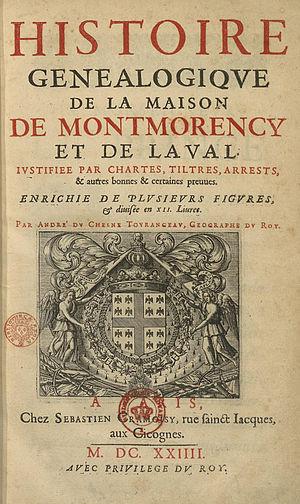
Histoire généalogique de la maison de Montmorency et de Laval
André Du Chesne, dit Duchesne, appelé en latin Andreas Chesneus, Andreas Chesnaeus, ou Andreas Querneus, voire Andreas Quercetanus, né le 1ᵉʳ mai 1584 à L'Île-Bouchard, et mort le 30 mai 1640 à Paris, est un géographe et un historiographe français qui a été vu comme le père de l'histoire moderne.
La maison de Montmorency est la plus illustre famille de la noblesse française après les Capétiens et les grandes maisons féodales. Elle tire son nom de la ville de Montmorency, dans l'actuel département du Val-d'Oise en Île-de-France.